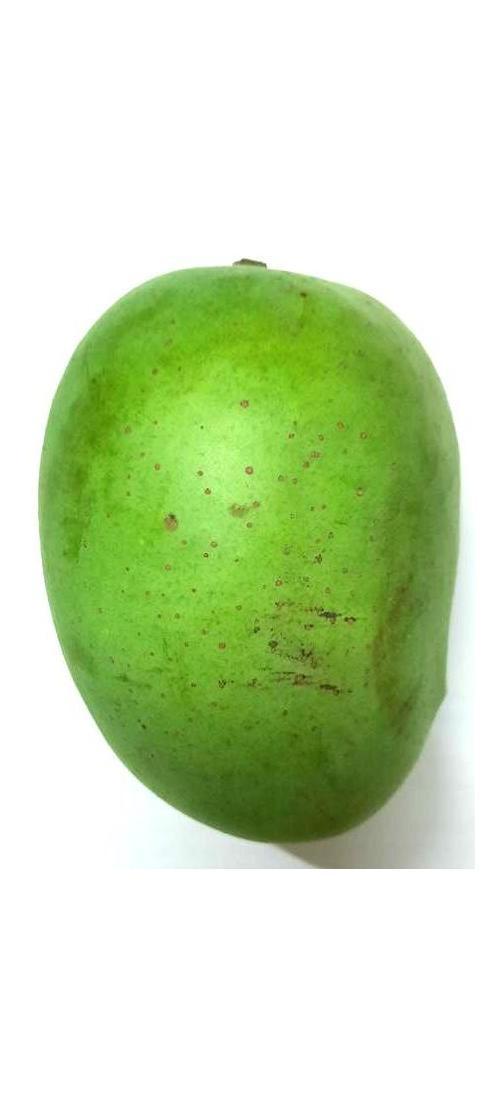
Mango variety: Langra